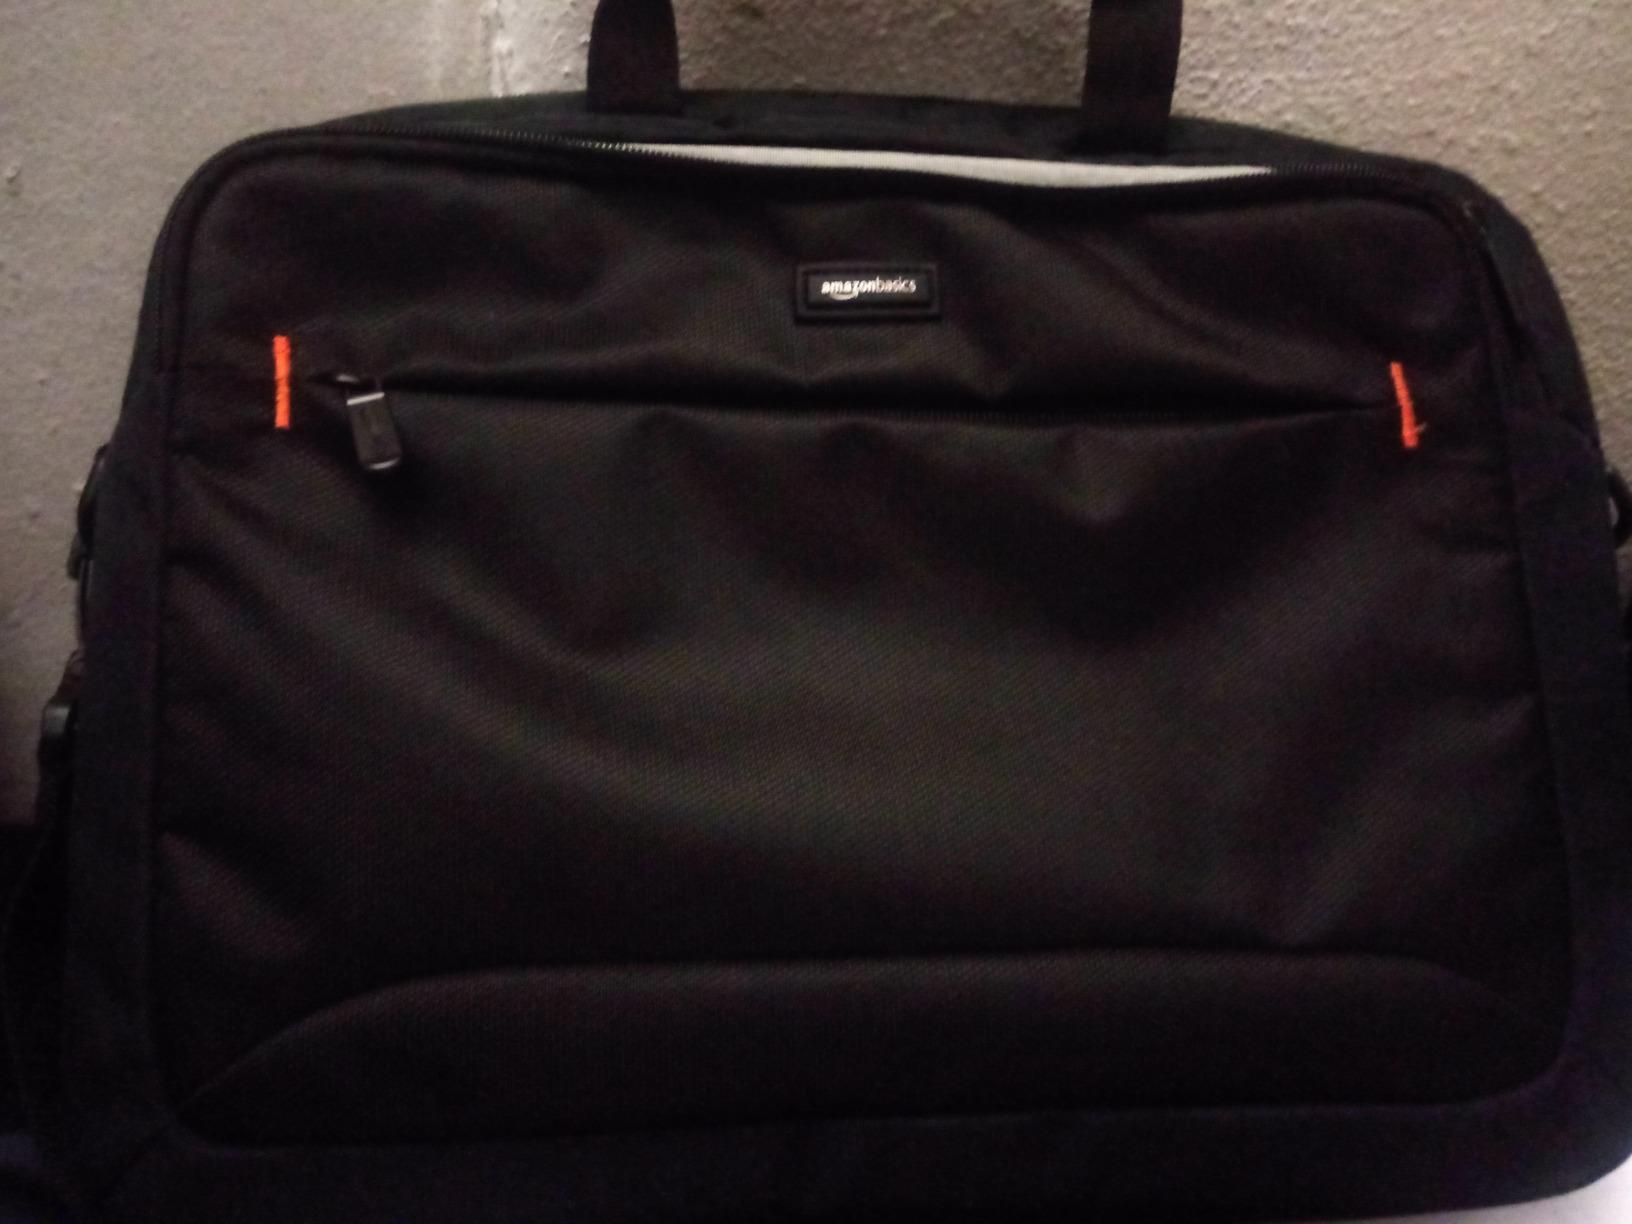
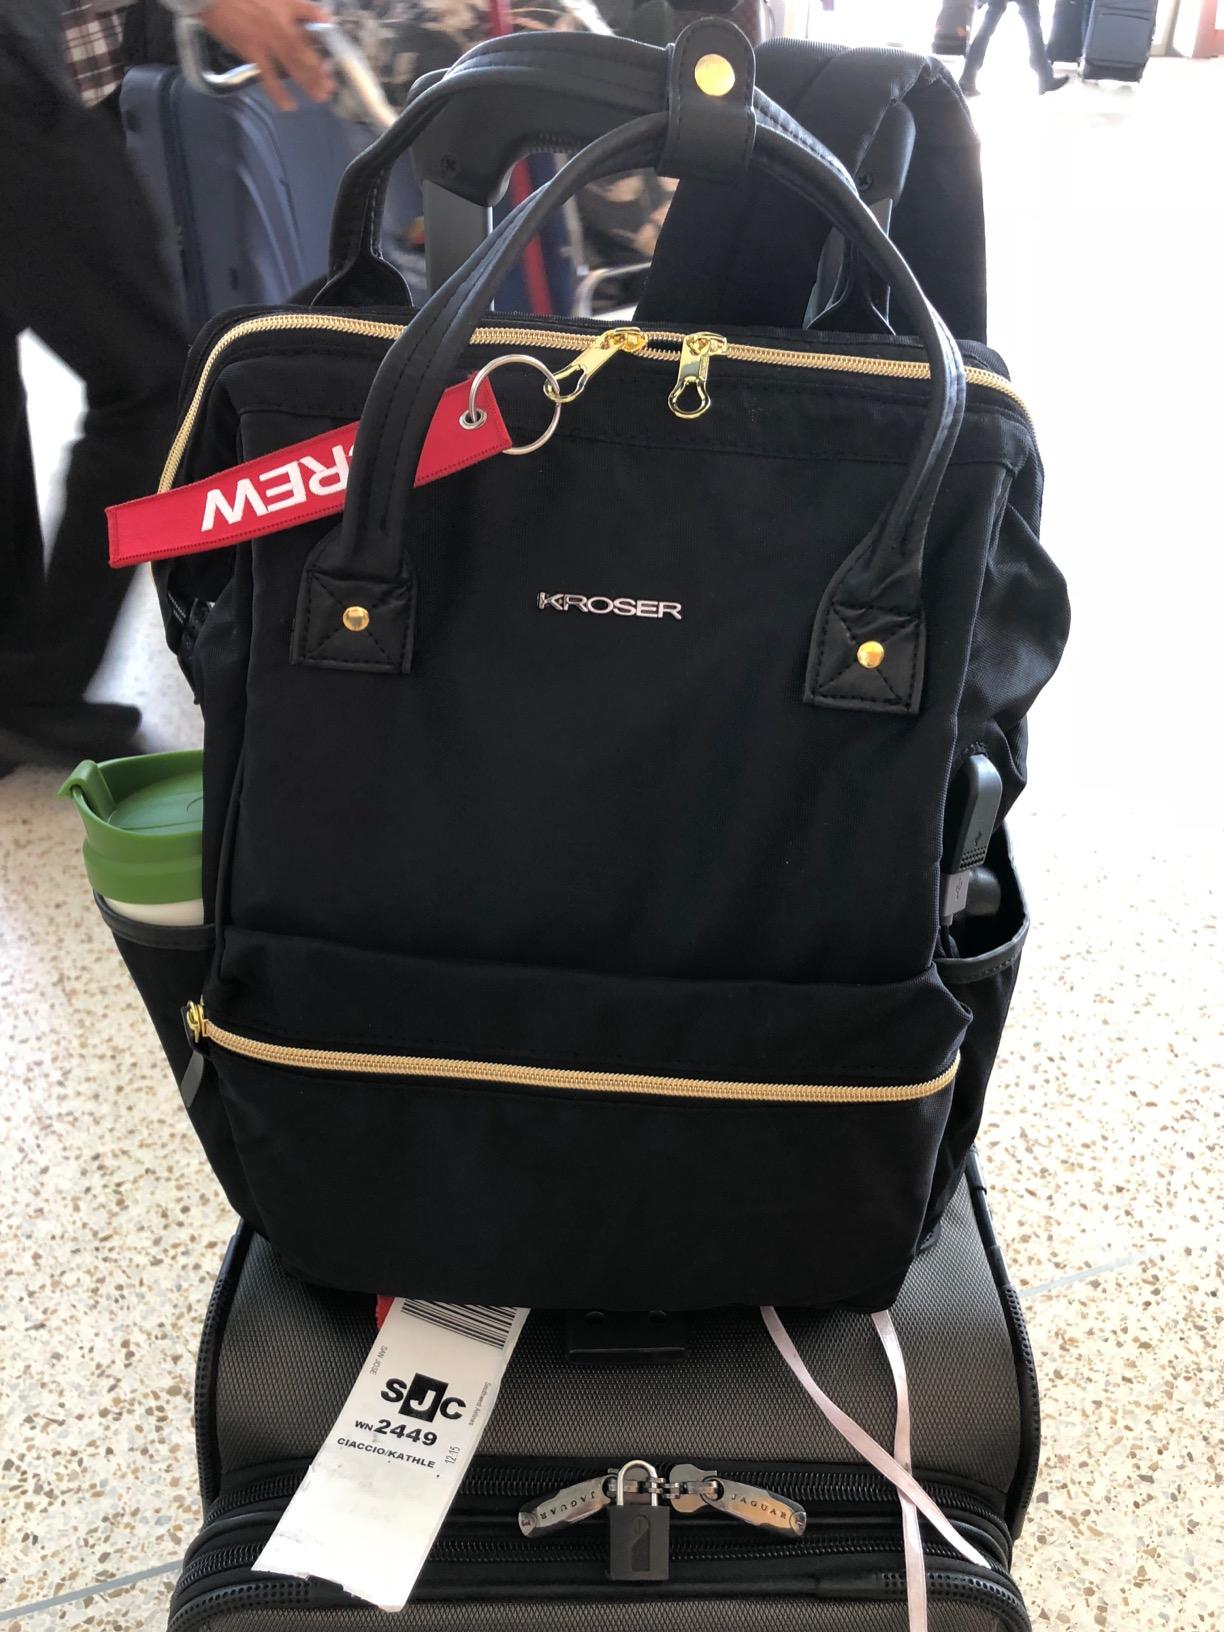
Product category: bag
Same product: no